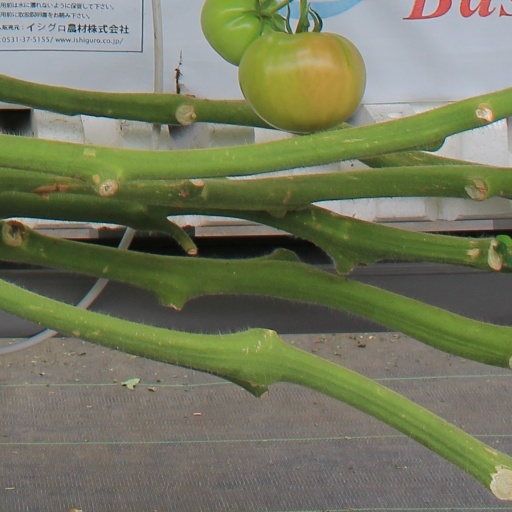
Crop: tomato